Delta Gamma

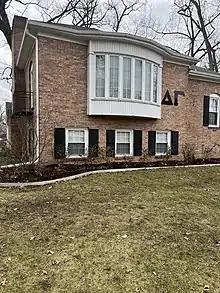
"Albion College chapter" Lodge

Delta Gamma, commonly known as DG, is a North American women's fraternity. It was established in 1873 at the Lewis School for Girls in Oxford, Mississippi. It has 151 collegiate chapters and more than 200 alumnae groups. The organization's executive office is in Columbus, Ohio. Delta Gamma was one of seven charter members of the National Panhellenic Conference.